First Jassy–Kishinev offensive

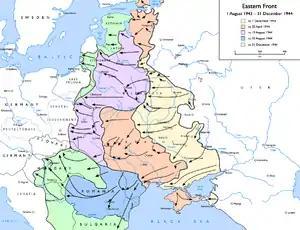
Advance of the Red Army, 1943–1944

The first Jassy–Kishinev offensive, named after the two major cities in the area, Jassy and Kishinev, was a series of military engagements between 8 April and 6 June 1944 (according to David Glantz) by the Soviet Union and Axis powers. Richard C. Hall also refers to a first Jassy–Kishinev operation which began on 5 April, without providing an exact date for its end. According to Glantz, the purported offensive was a coordinated invasion of Romania conducted by Red Army's 2nd and 3rd Ukrainian Fronts, in accordance with Joseph Stalin's strategy of projecting Soviet military power and political influence into the Balkans. However, according to the German Military History Research Office, a threatened Soviet offensive in northern Moldavia "failed to materialize" in the first part of April, and the military engagements during the rest of the month were used by the Axis forces to straighten the frontline; furthermore, on 6 May, the main command of the Soviet military ("Stavka") issued orders to take no further offensive actions in this sector of the front.